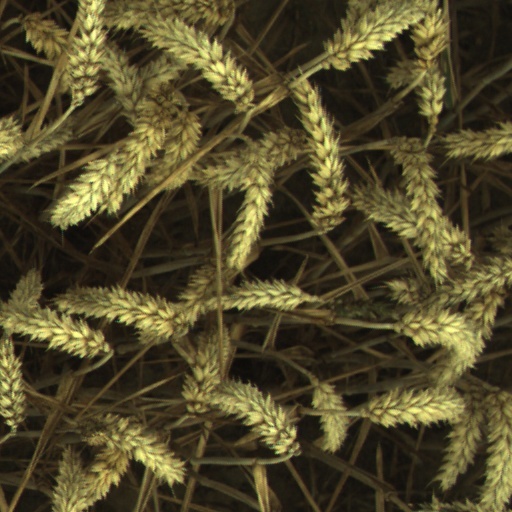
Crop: wheat